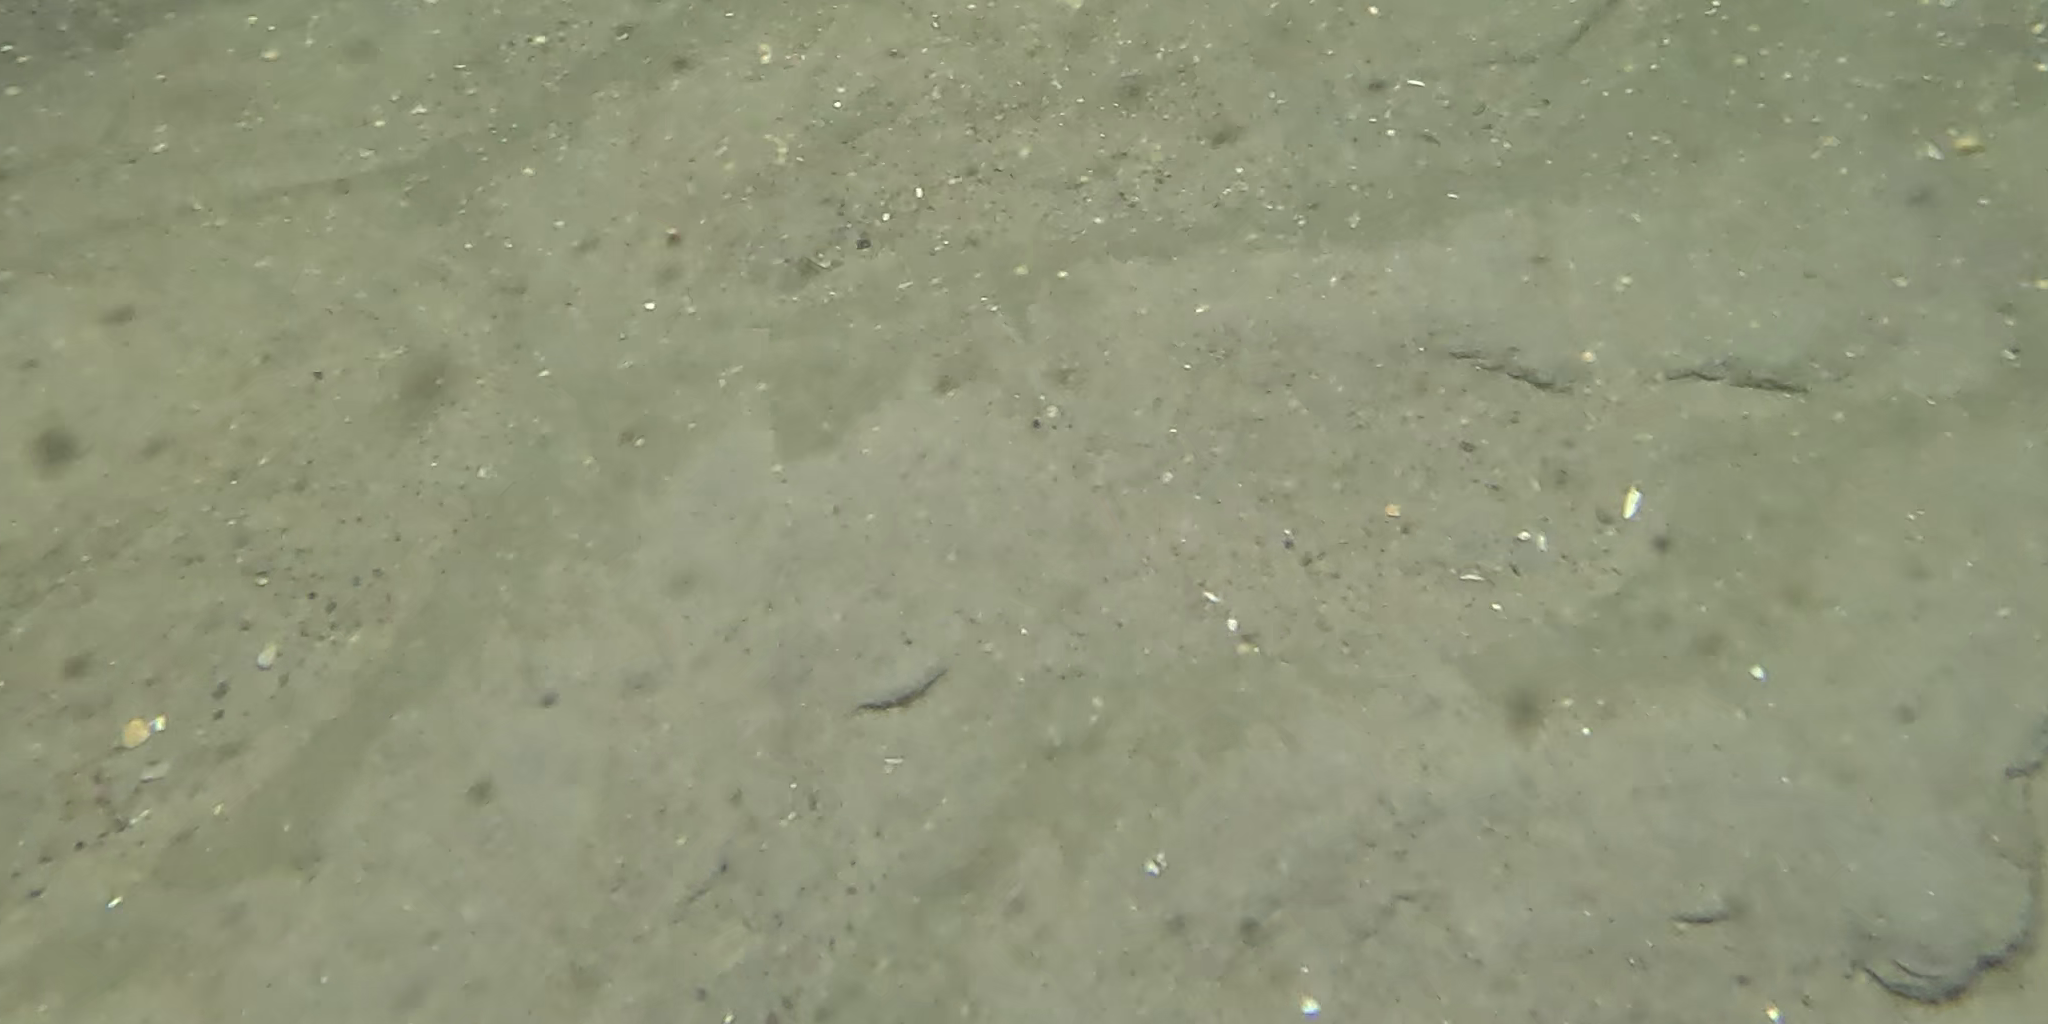
Seabed habitat: sand